Gomantong Caves

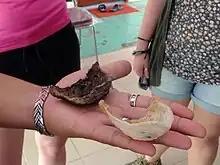
Bird nest from a black-nest swiftlet ("Aerodramus maximus")

For centuries, the caves have been renowned for their valuable edible swiftlet nests, which are harvested for bird's nest soup. The most valuable of the nests, the white ones, can sell for very high prices. The birds' nest collection is an ancient tradition, and the trading of these nests has been done since at least AD 500. Twice a year, from February to April and July to September, locals with licenses climb to the roof of the caves, using only rattan ladders, ropes, and bamboo poles, and collect the nests. The first collection takes place early in the breeding season before the swiftlets lay their eggs. The birds then make another nest in which they finally lay their eggs. After the young have fledged, the second collection is made. Care must be taken to assure that the nests are collected only after the young swiftlets have abandoned these nests. These individuals are very much in demand by the people and communities that hold the government's harvesting licenses. Edible birds' nests are protected under the Wildlife Conservation Enactment of 1997. Heavy fines and penalties are imposed on unlicensed collectors.